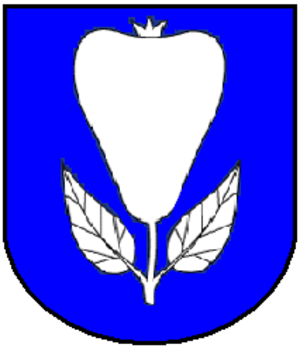
Birwinken est une commune suisse du canton de Thurgovie, située dans le district de Weinfelden.